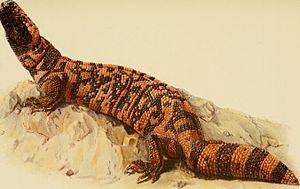
Heloderma suspectum, le Monstre de Gila, est une espèce de sauriens venimeux de la famille des Helodermatidae.